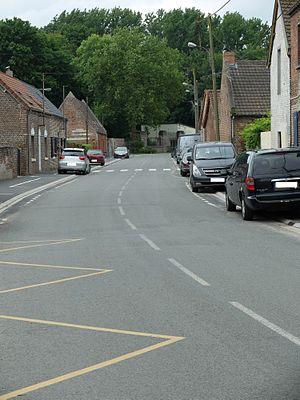
Vue de la grande rue de Récourt (Pas-de-Calais).
Récourt est une commune française située dans le département du Pas-de-Calais en région Hauts-de-France.